Port Grenaugh

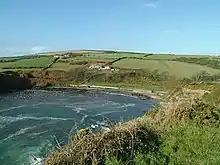
Port Grenaugh seen from the nearby Promontory Fort

Port Grenaugh is a cove in the south-east of the Isle of Man at the foot of Glen Grenaugh, in the parish of Santon, and the mouth of Grace's stream which originates in the Newtown area of the parish by Ballakissack farm.